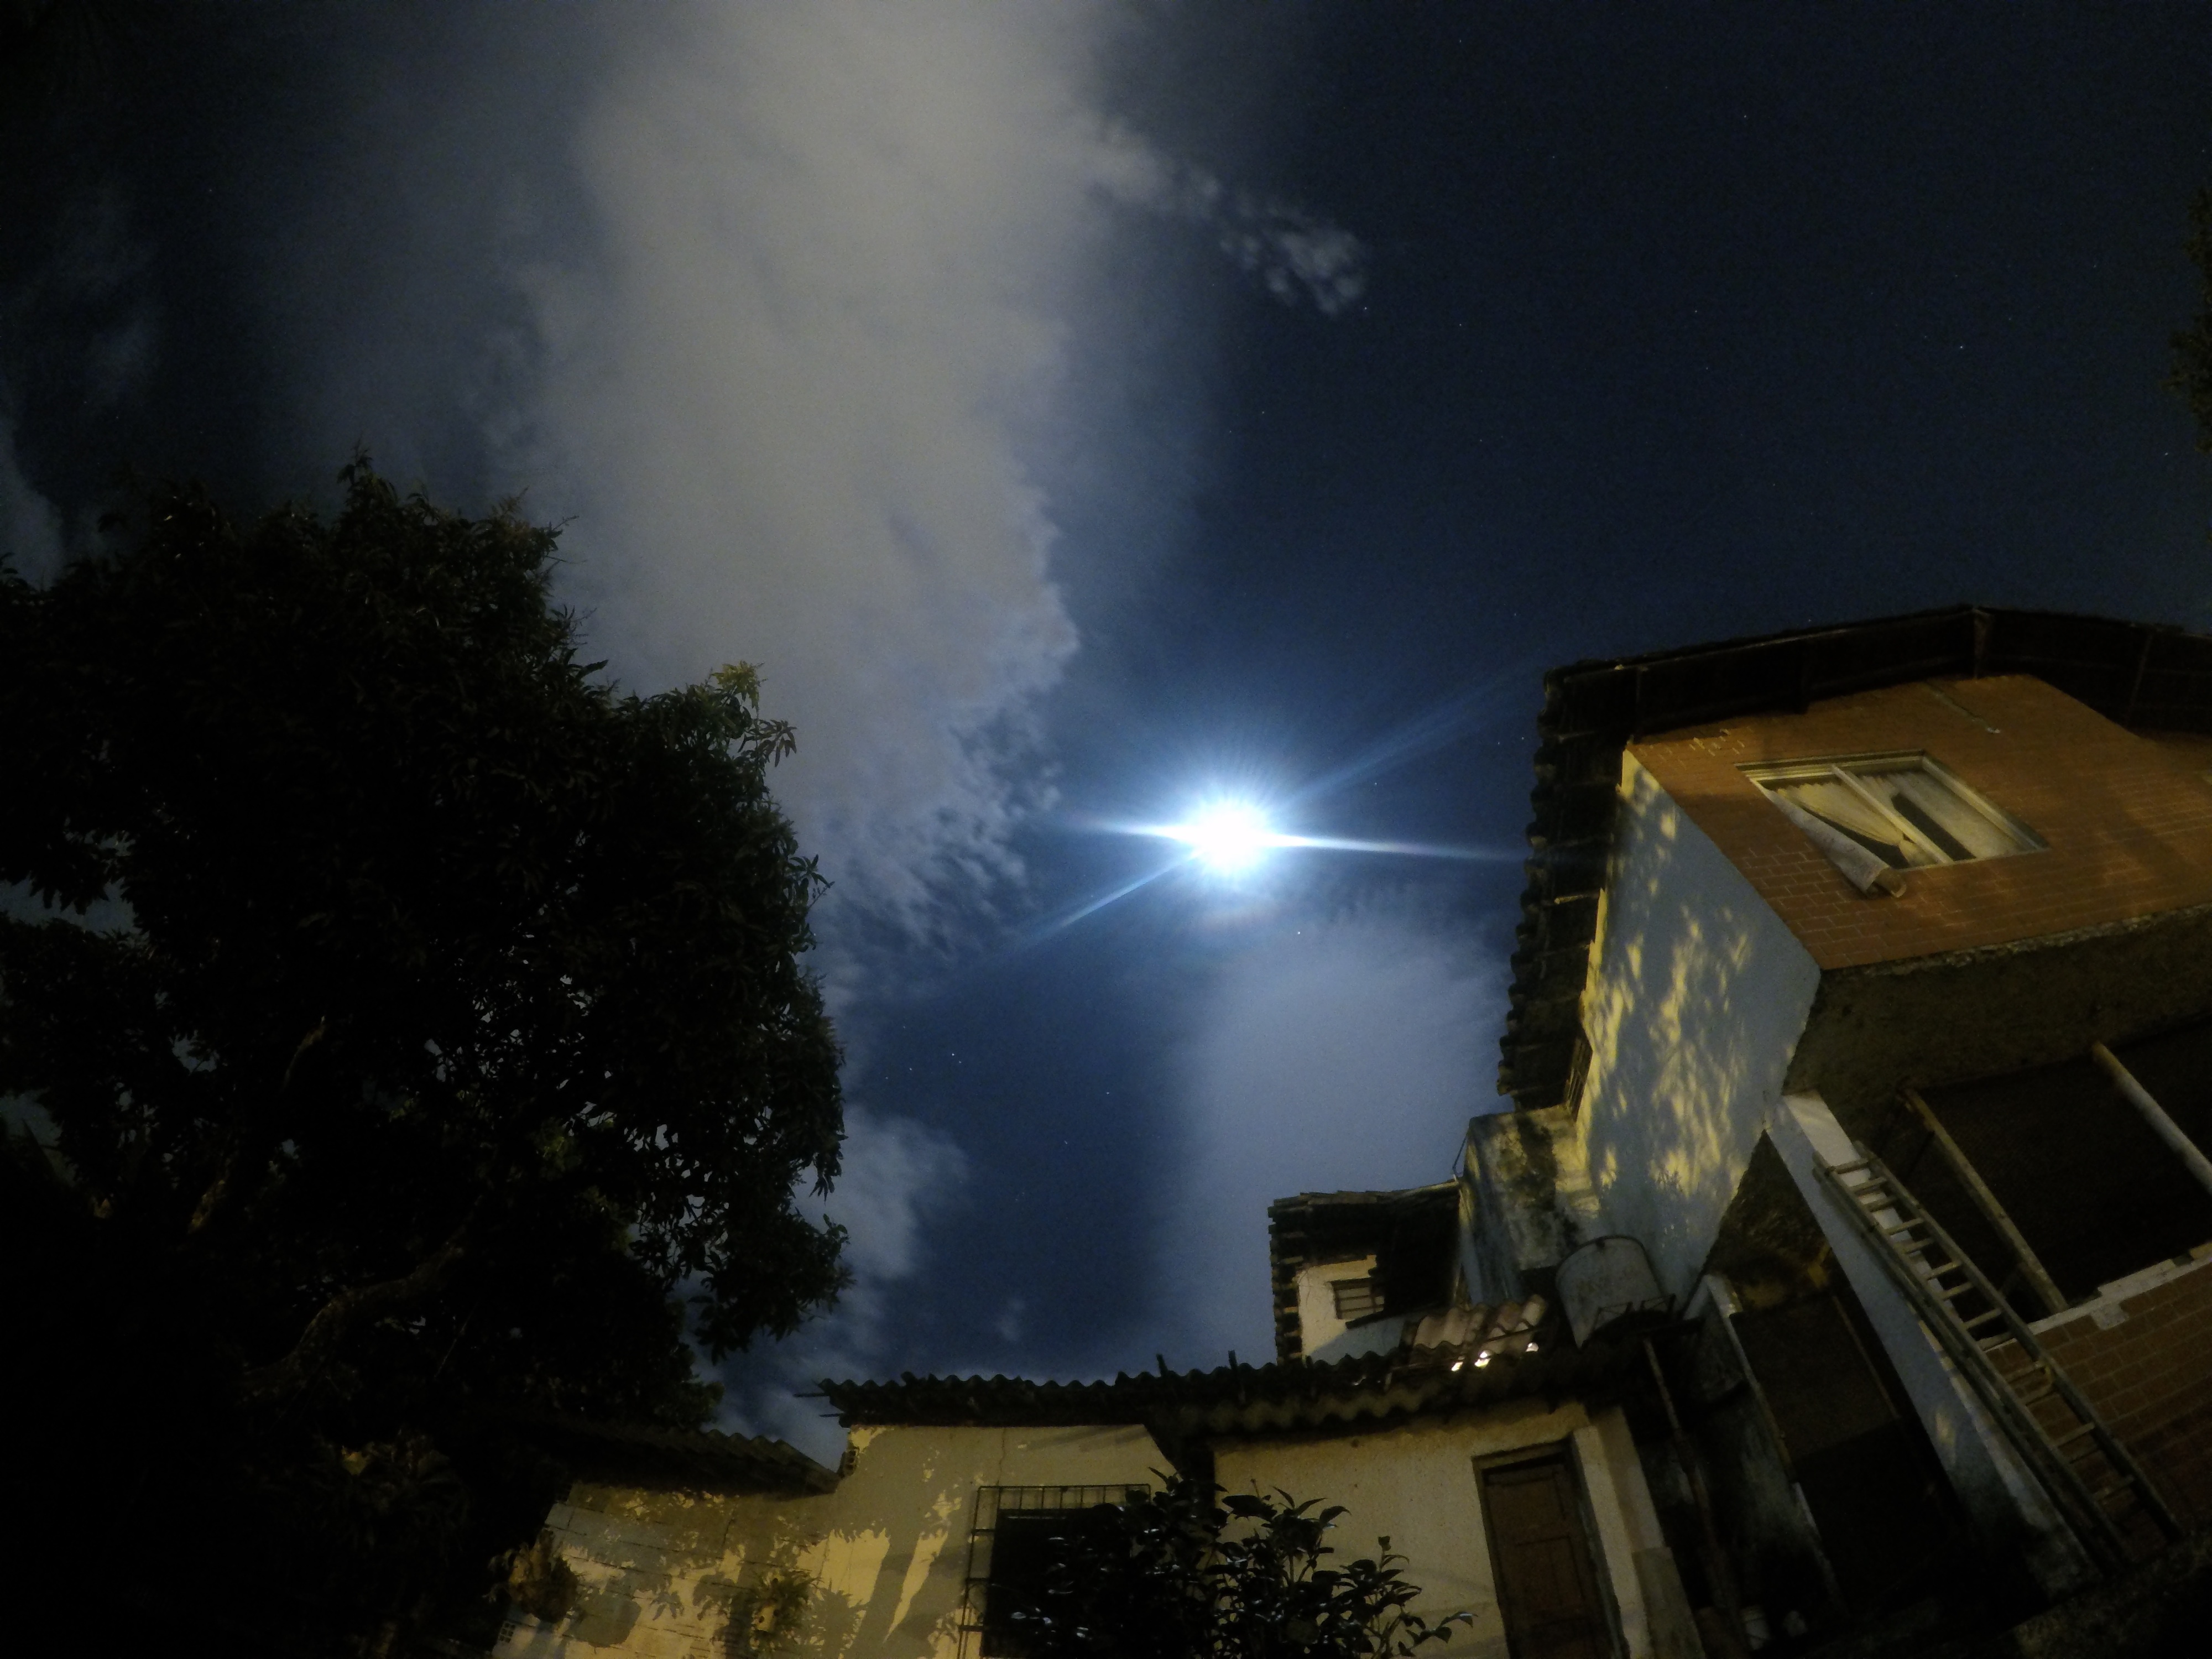
light, cloud, sky, night, sunlight, atmosphere, weather, darkness, street light, lighting, lightning, thunder, screenshot, atmosphere of earth